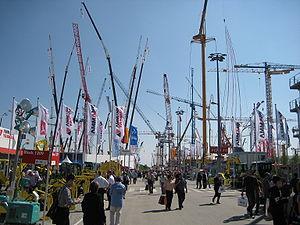
Le salon bauma est le plus grand salon mondial du BTP. L'orthographe officielle du nom du salon est bauma. Ce salon spécialisé ouvert au grand public a lieu tous les trois ans au nouveau Parc des Expositions de Munich et dure sept jours.